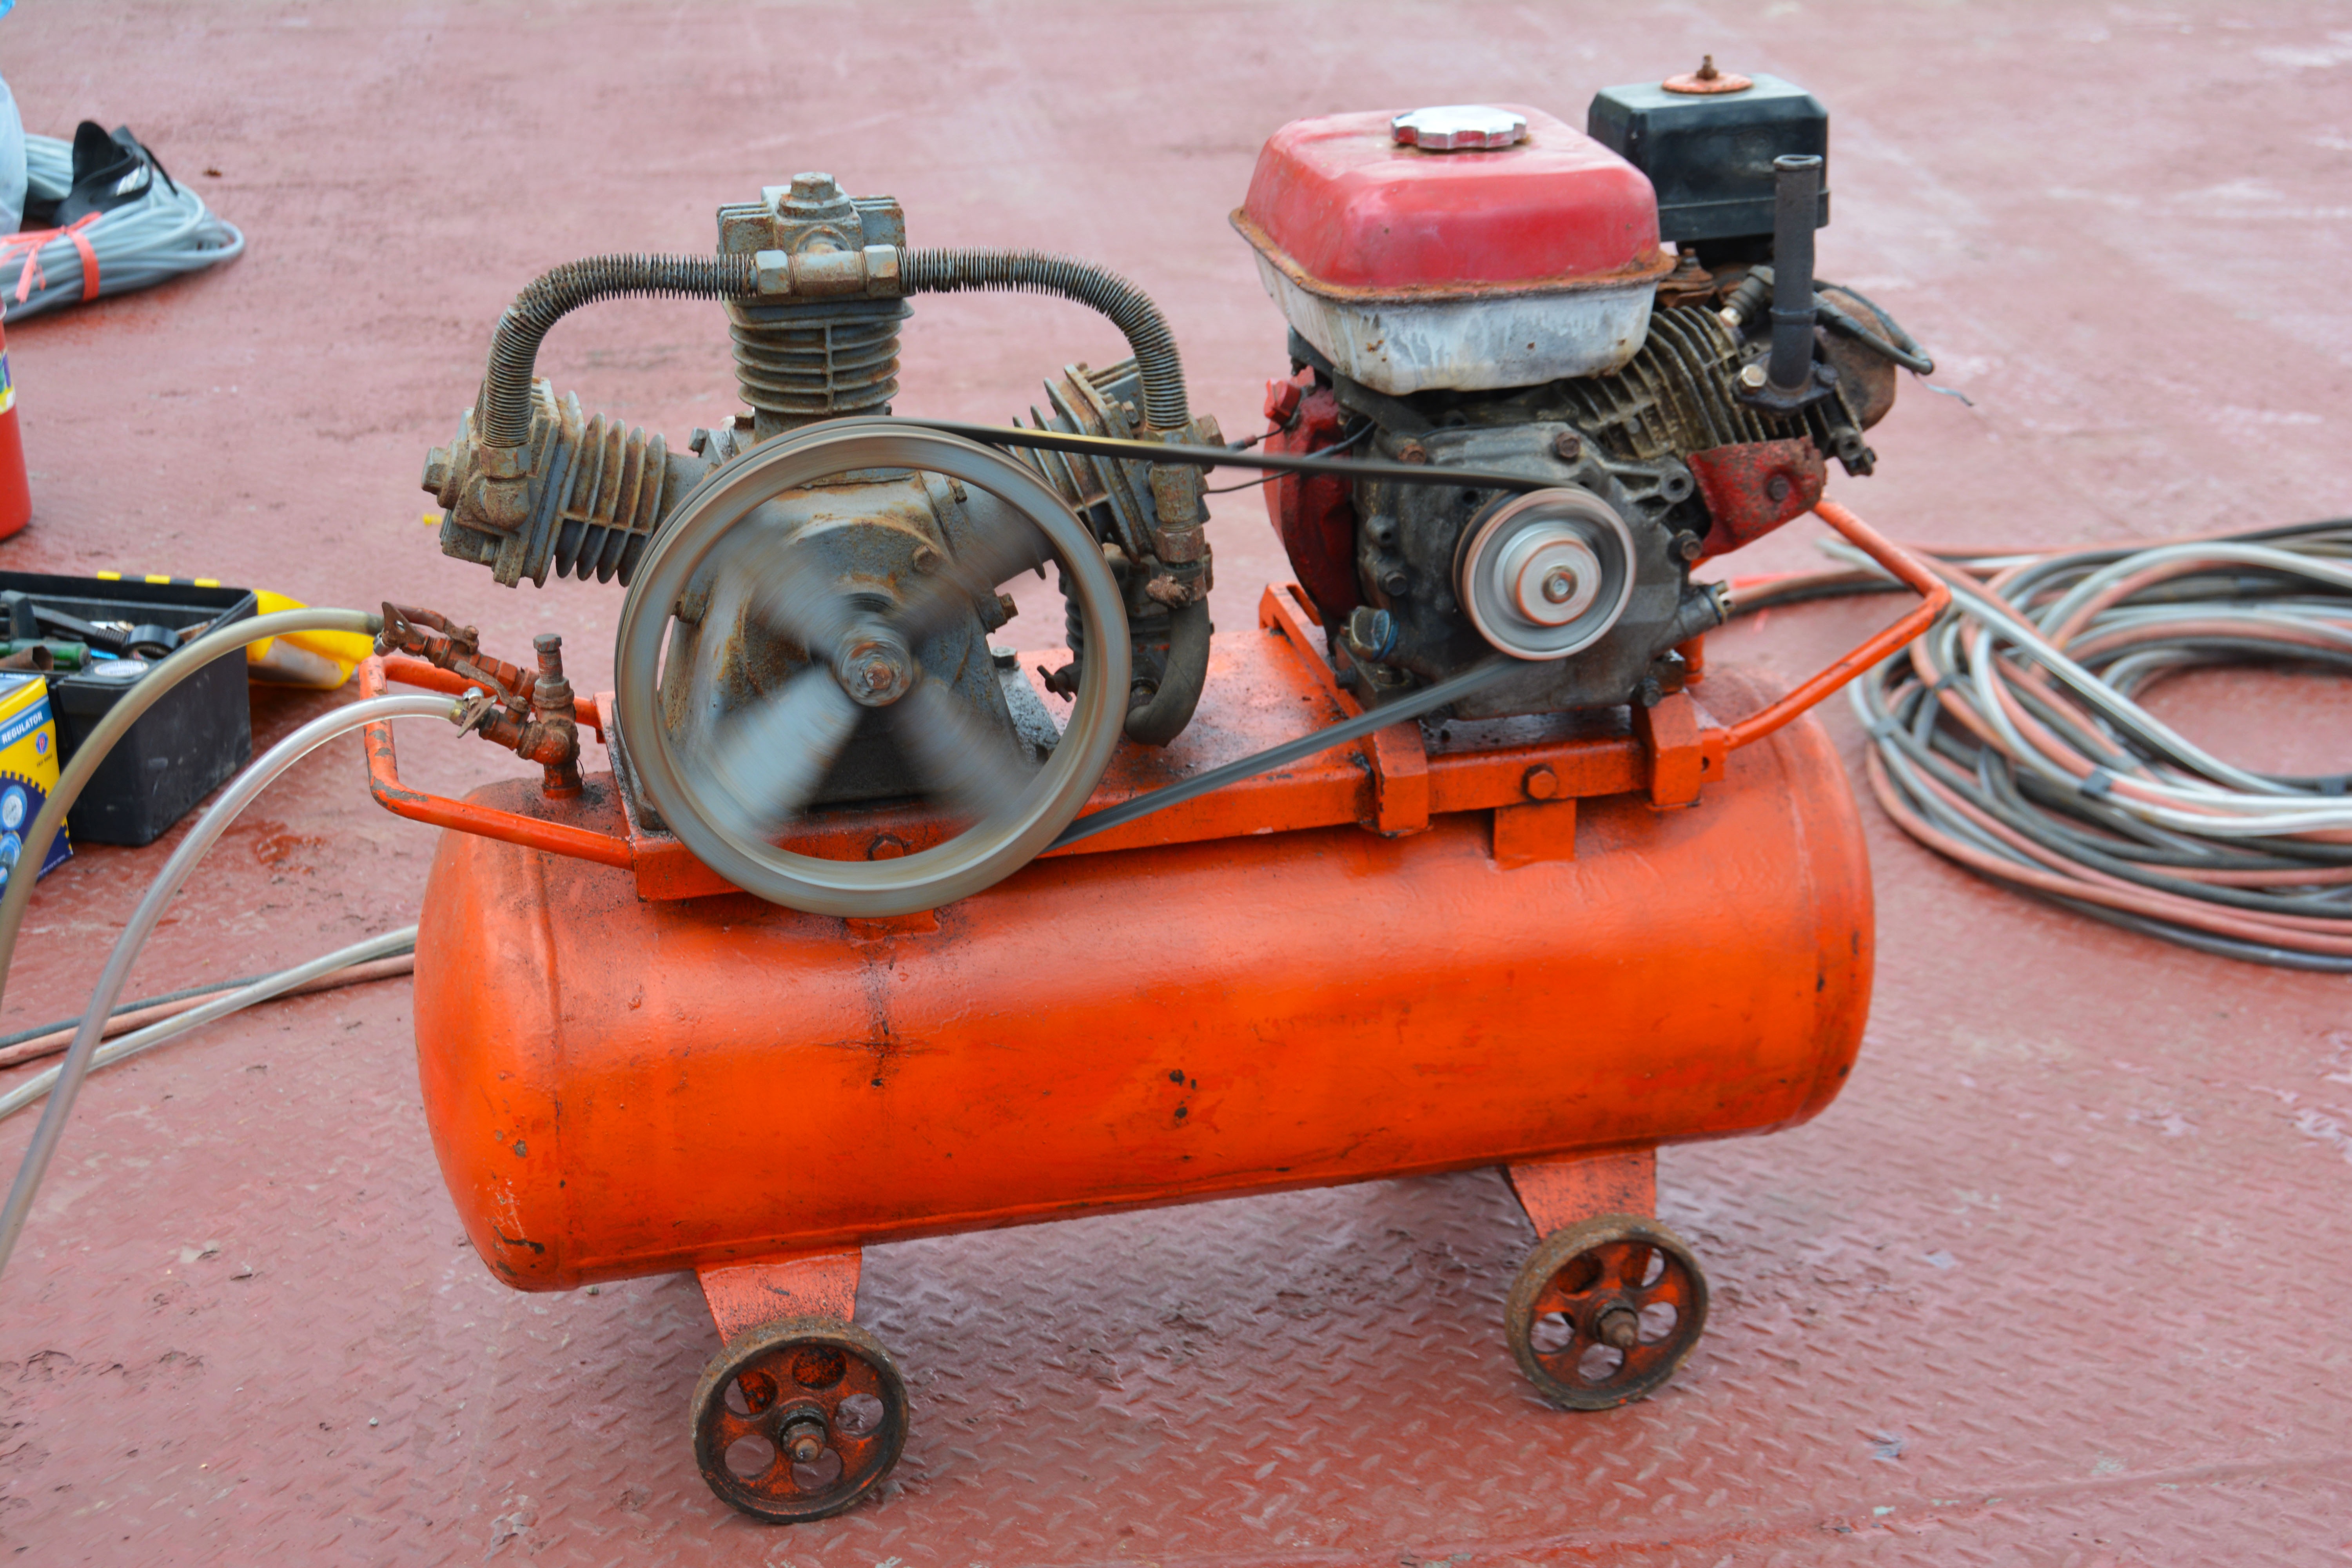
plant, steel, vehicle, equipment, metal, industrial, machine, generator, pump, power plant, power, engineering, pipe, engine, diesel, steam engine, tank, pressure, pipeline, compressed air, compressor, city car, automotive engine part